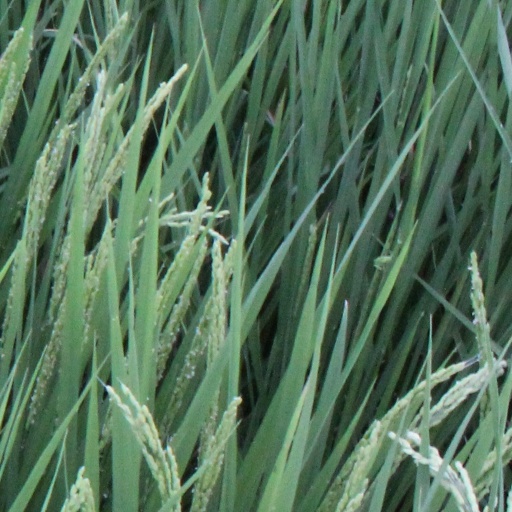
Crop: rice